François Marie Casimir de Négrier

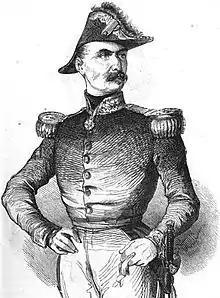
François de Négrier

François Marie Casimir de Négrier (27 April 1788 in Le Mans – 25 June 1848 in Lille) was a French general who fought in the Napoleonic Wars and the 1848 Revolution. Aged 12 he accompanied Jean Lannes on his embassy to Portugal. From 1830 he was colonel of the 54th Infantry Regiment.